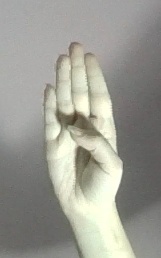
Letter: kaaf